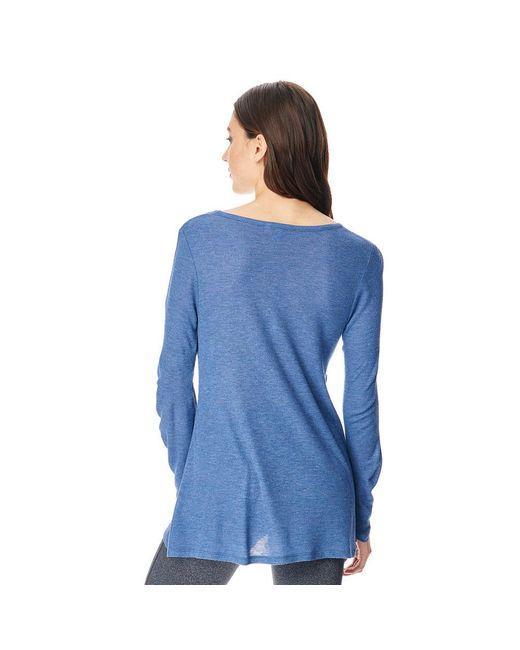
Blaues lässiges schlichtes Langarm-Damenhemd